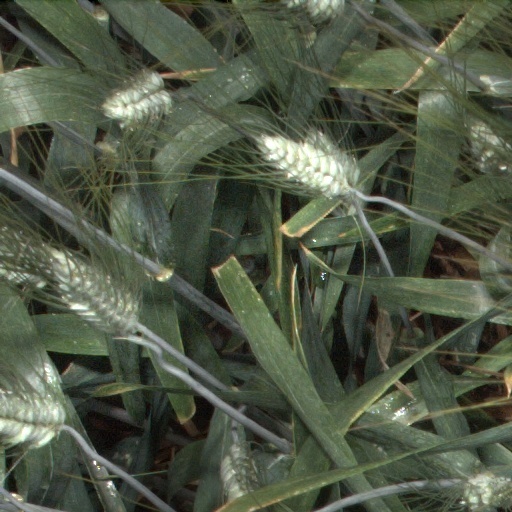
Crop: wheat